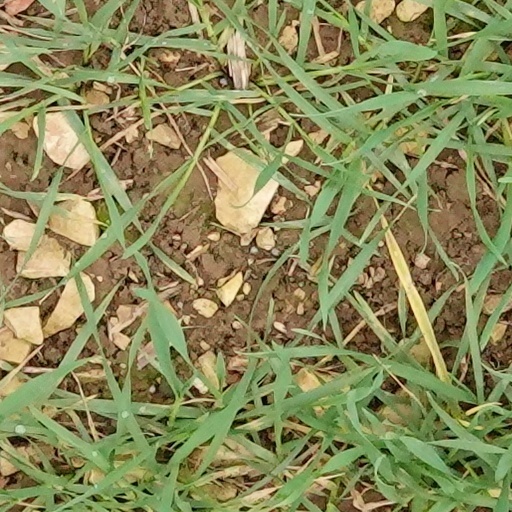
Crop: wheat